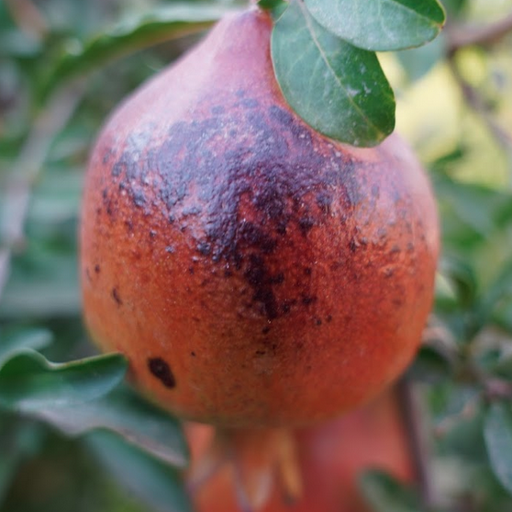
Label: Sunburn